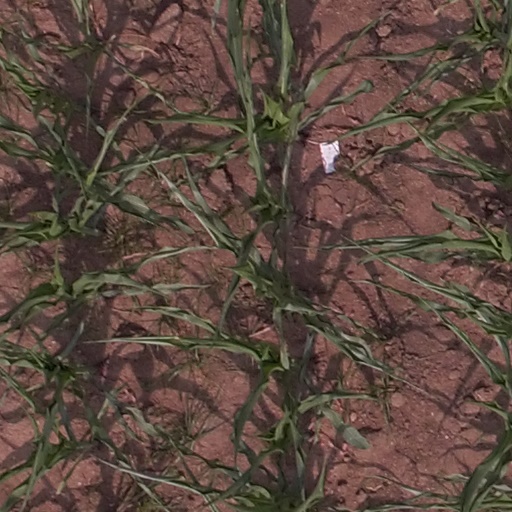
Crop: maize; corn